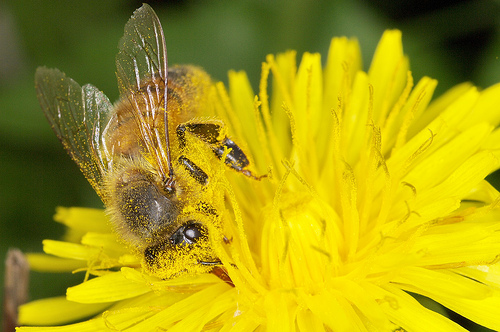
Flower: dandelion